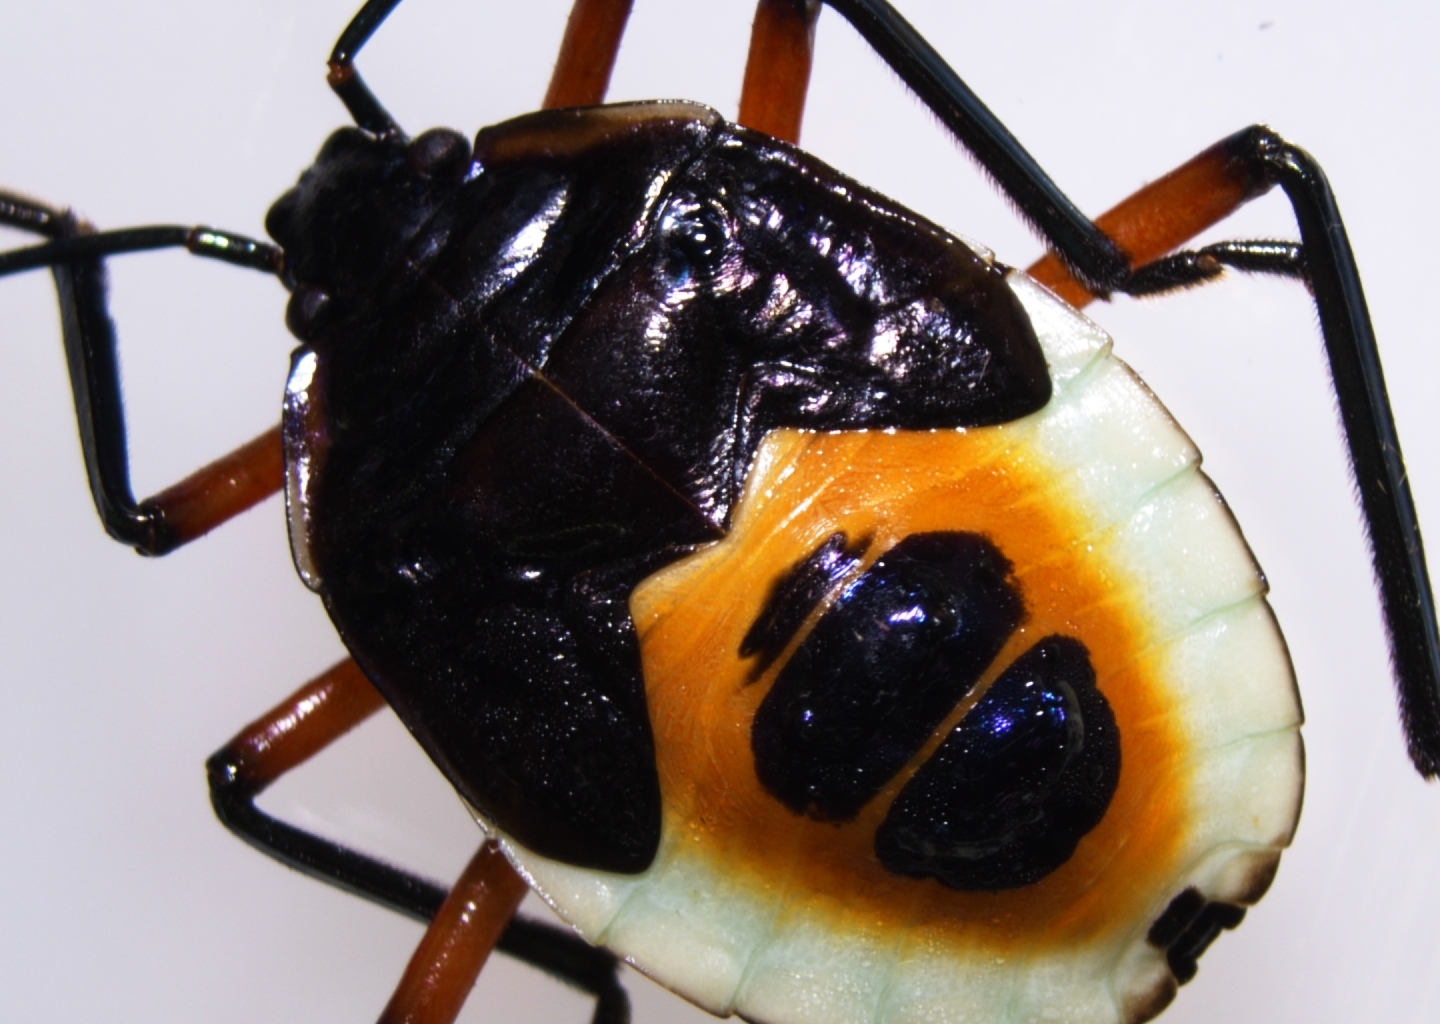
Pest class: stink_bug